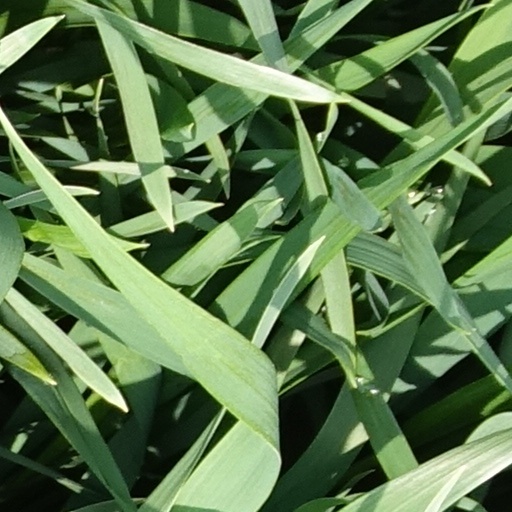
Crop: wheat